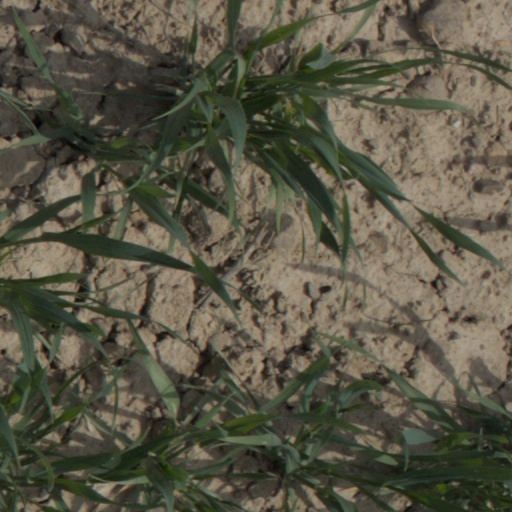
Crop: wheat